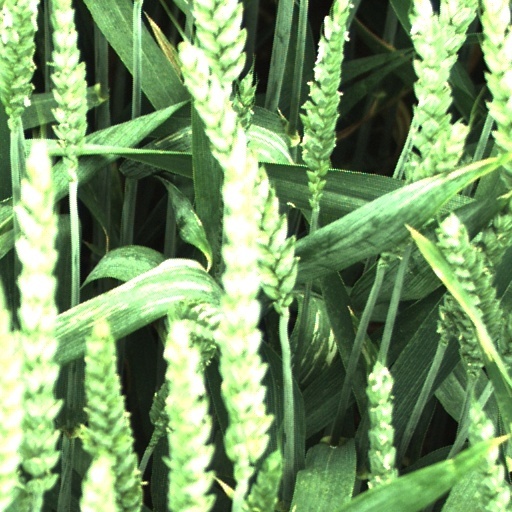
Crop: wheat